Holt Town tram stop

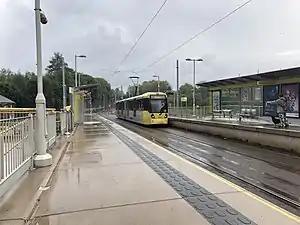
Holt Town tram stop in May 2019.

Holt Town is a tram stop on the East Manchester Line (EML) of Greater Manchester's light-rail Metrolink system. The station opened on 11 February 2013, after a three-day free trial for local residents, as part of Phase 3a of the Metrolink's expansion. It is beside the River Medlock in Holt Town, between Ancoats and Bradford.